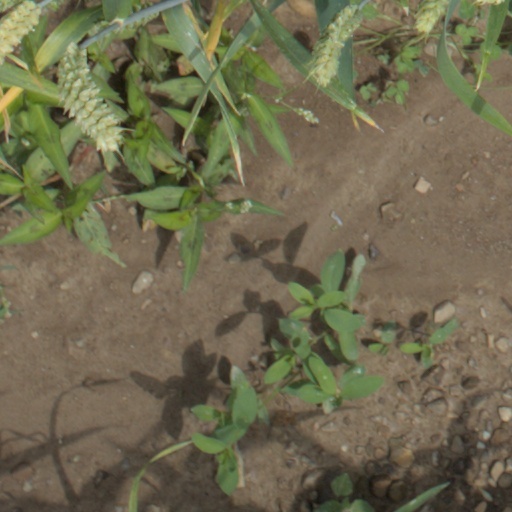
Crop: wheat